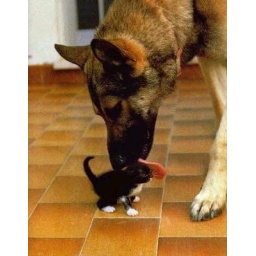
Tiny kitten licked by a dog